Germain Pirlot

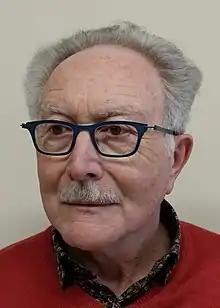

Germain Pirlot (born 18 March 1943 in Sart-Custinne, Gedinne, Belgium) is a Belgian esperantist and ex-teacher of French and history, presently living in Ostend. He is best known as the inventor of the name "euro" for the common currency of the European Union (EU).